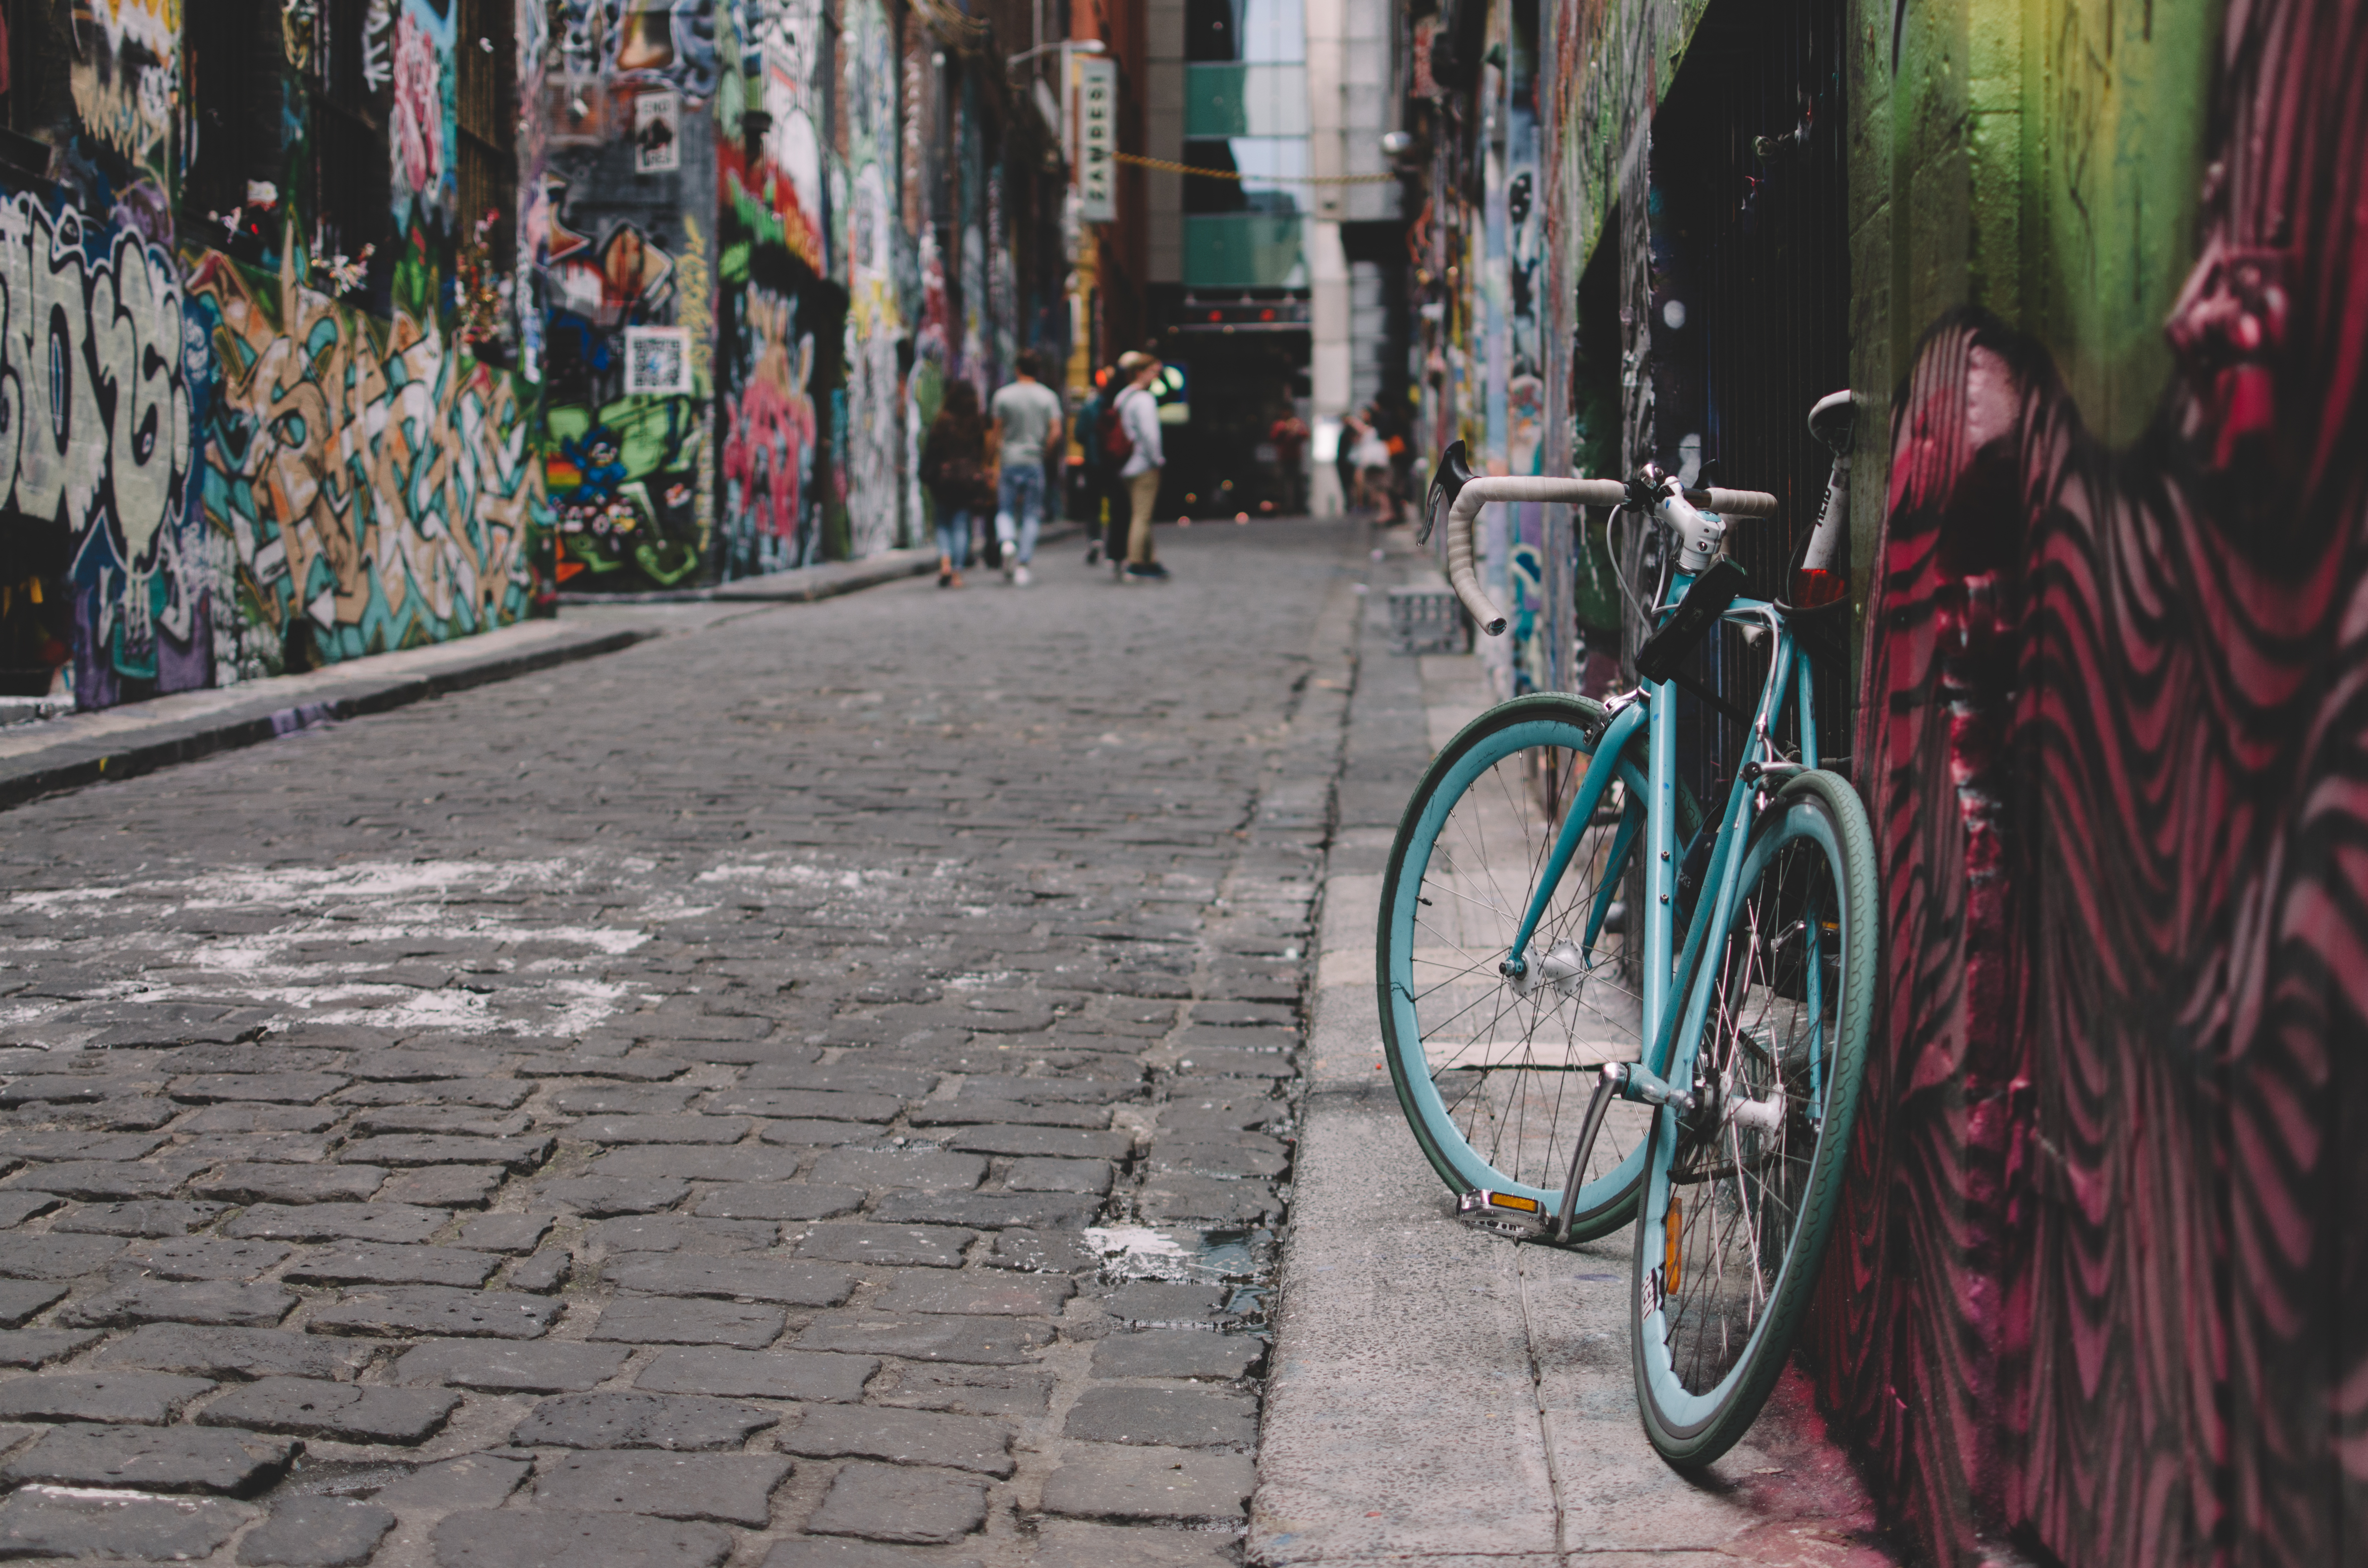
people, road, street, alley, bicycle, bike, vehicle, colourful, color, colorful, graffiti, lane, sports equipment, cycling, infrastructure, snapshot, streetart, urban area